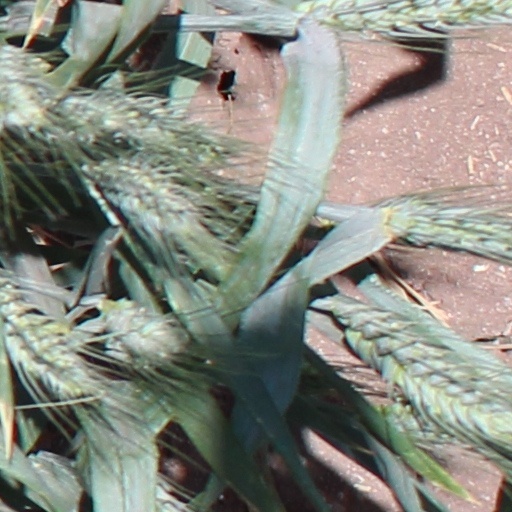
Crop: wheat